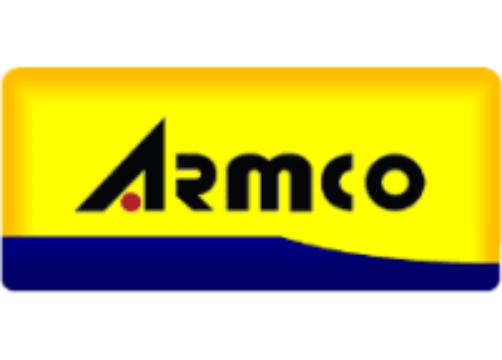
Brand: Armco
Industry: Others